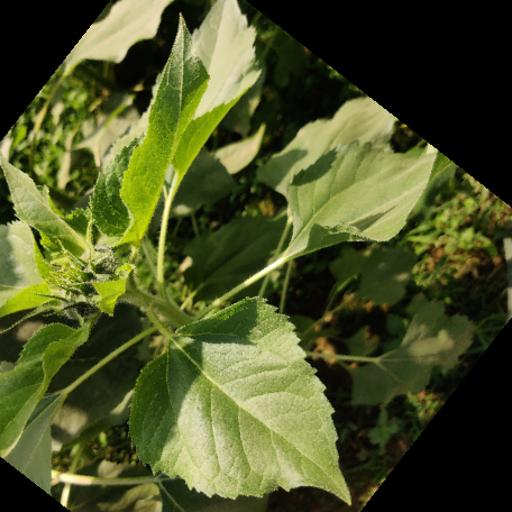
Label: Fresh_leaf